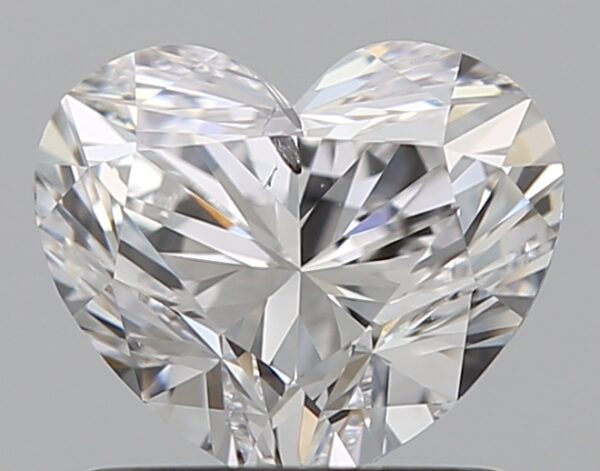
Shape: heart
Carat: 0.9
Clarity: SI2
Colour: D
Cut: EX
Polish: EX
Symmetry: VG
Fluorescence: N
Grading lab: GIA
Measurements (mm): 5.71 x 6.66 x 4